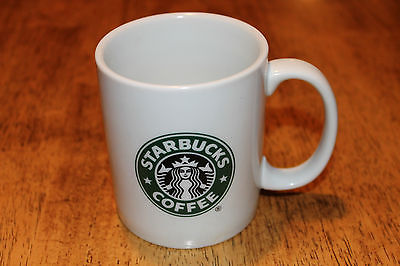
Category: mug